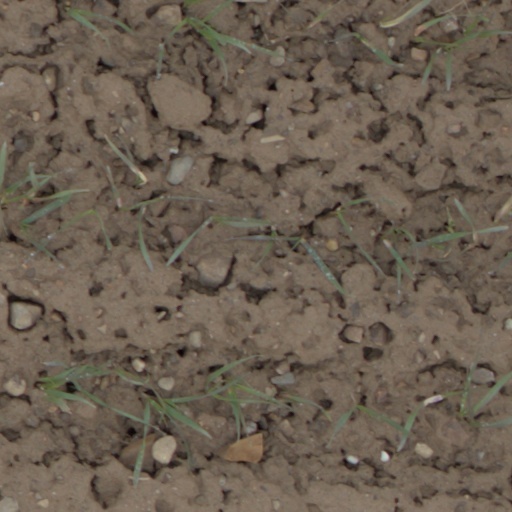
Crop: wheat